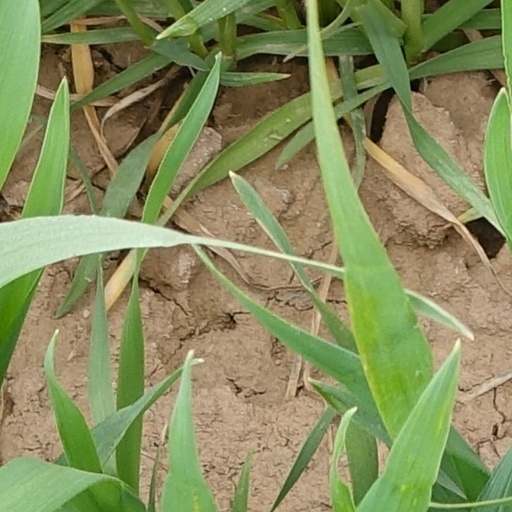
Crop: wheat